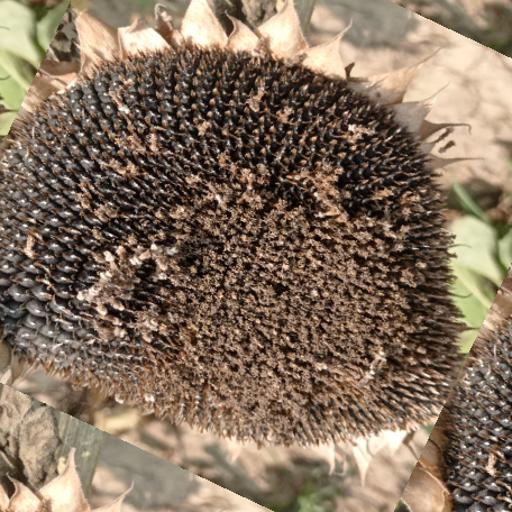
Label: Gray_mold